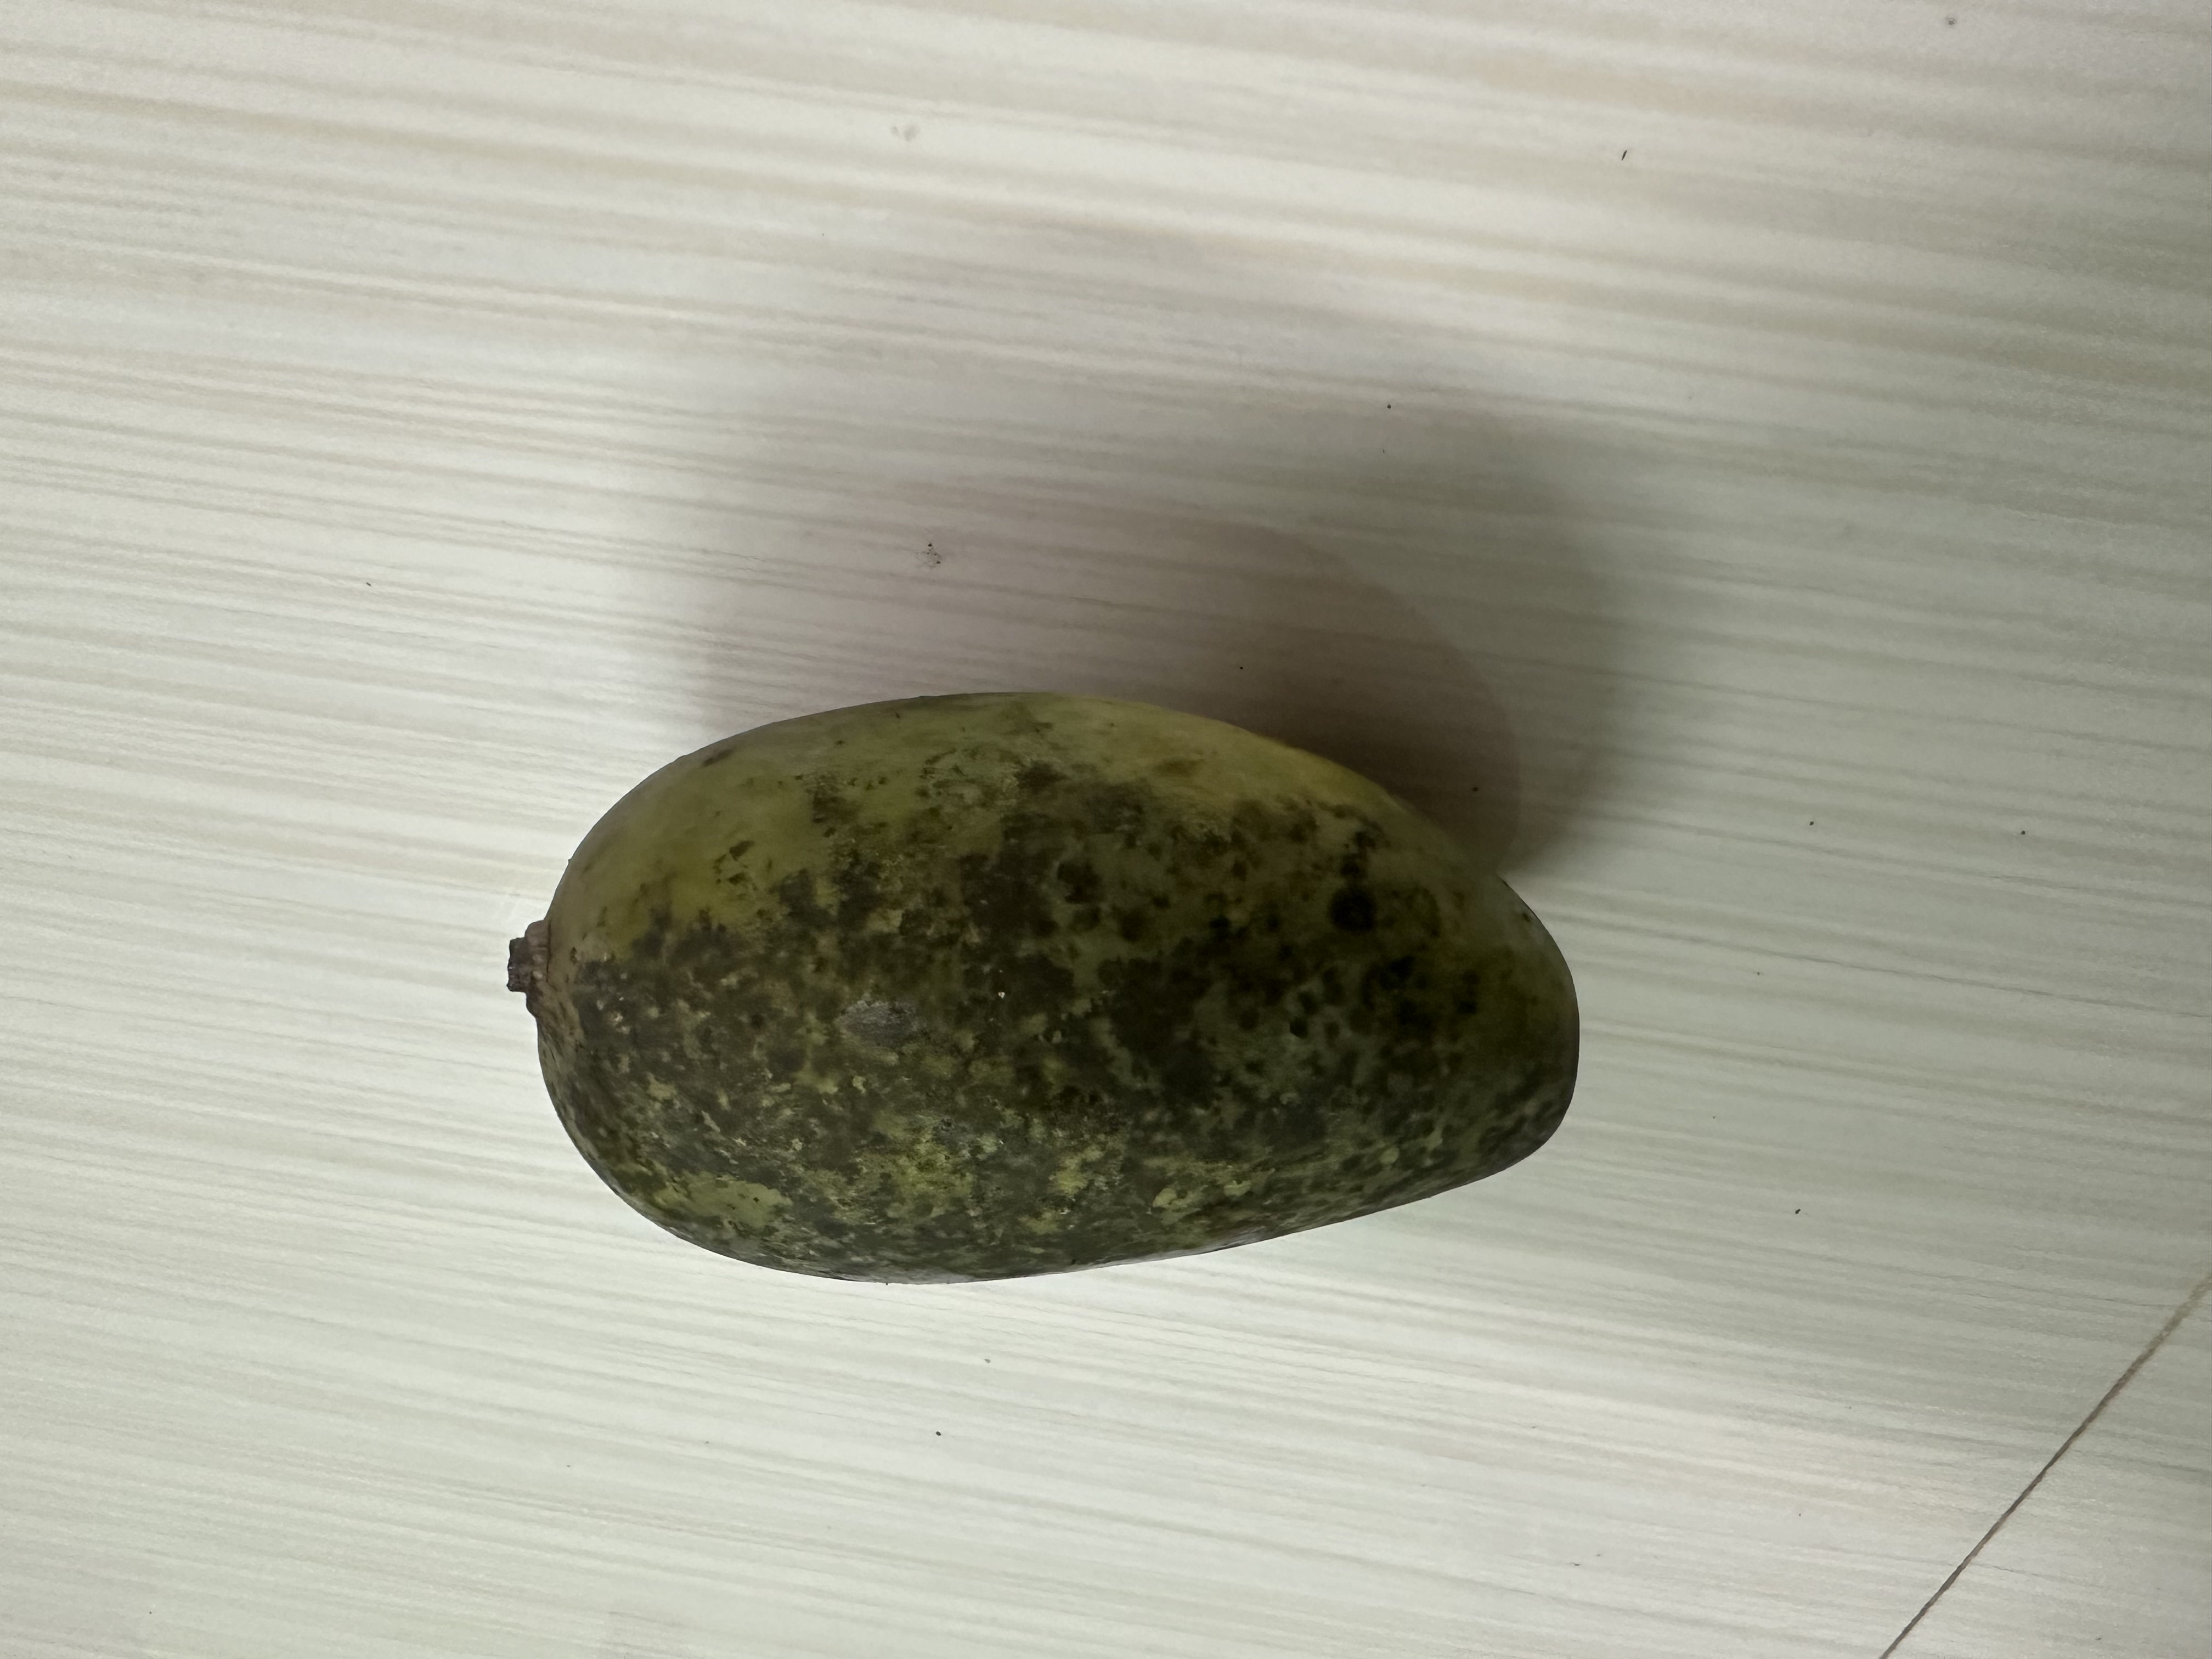
Mango variety: Katimon